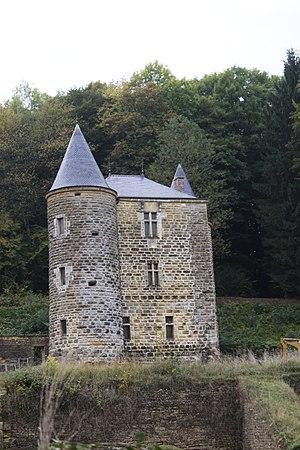
Château de Rocan, à Chéhéry (Ardennes, France)
Chéhéry est une ancienne commune française, située dans le département des Ardennes en région Champagne-Ardenne.